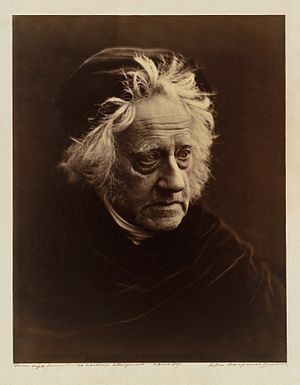
Copleymedaljen / Modtagere af medaljen / 1801–1850
Copleymedaljen er en pris givet af Royal Society of London for fremragende præstationer i forskning inden for enhver gren af naturvidenskaben, vekslende mellem de fysiske videnskaber og de biologiske videnskaber. Medaljen, der uddeles årligt, er den ældste Royal Society-medalje, der stadig uddeles, idet den første gang blev givet i 1731 til Stephen Gray. Den første kvinde, der fik medaljen var Dorothy Crowfoot Hodgkin i 1976.